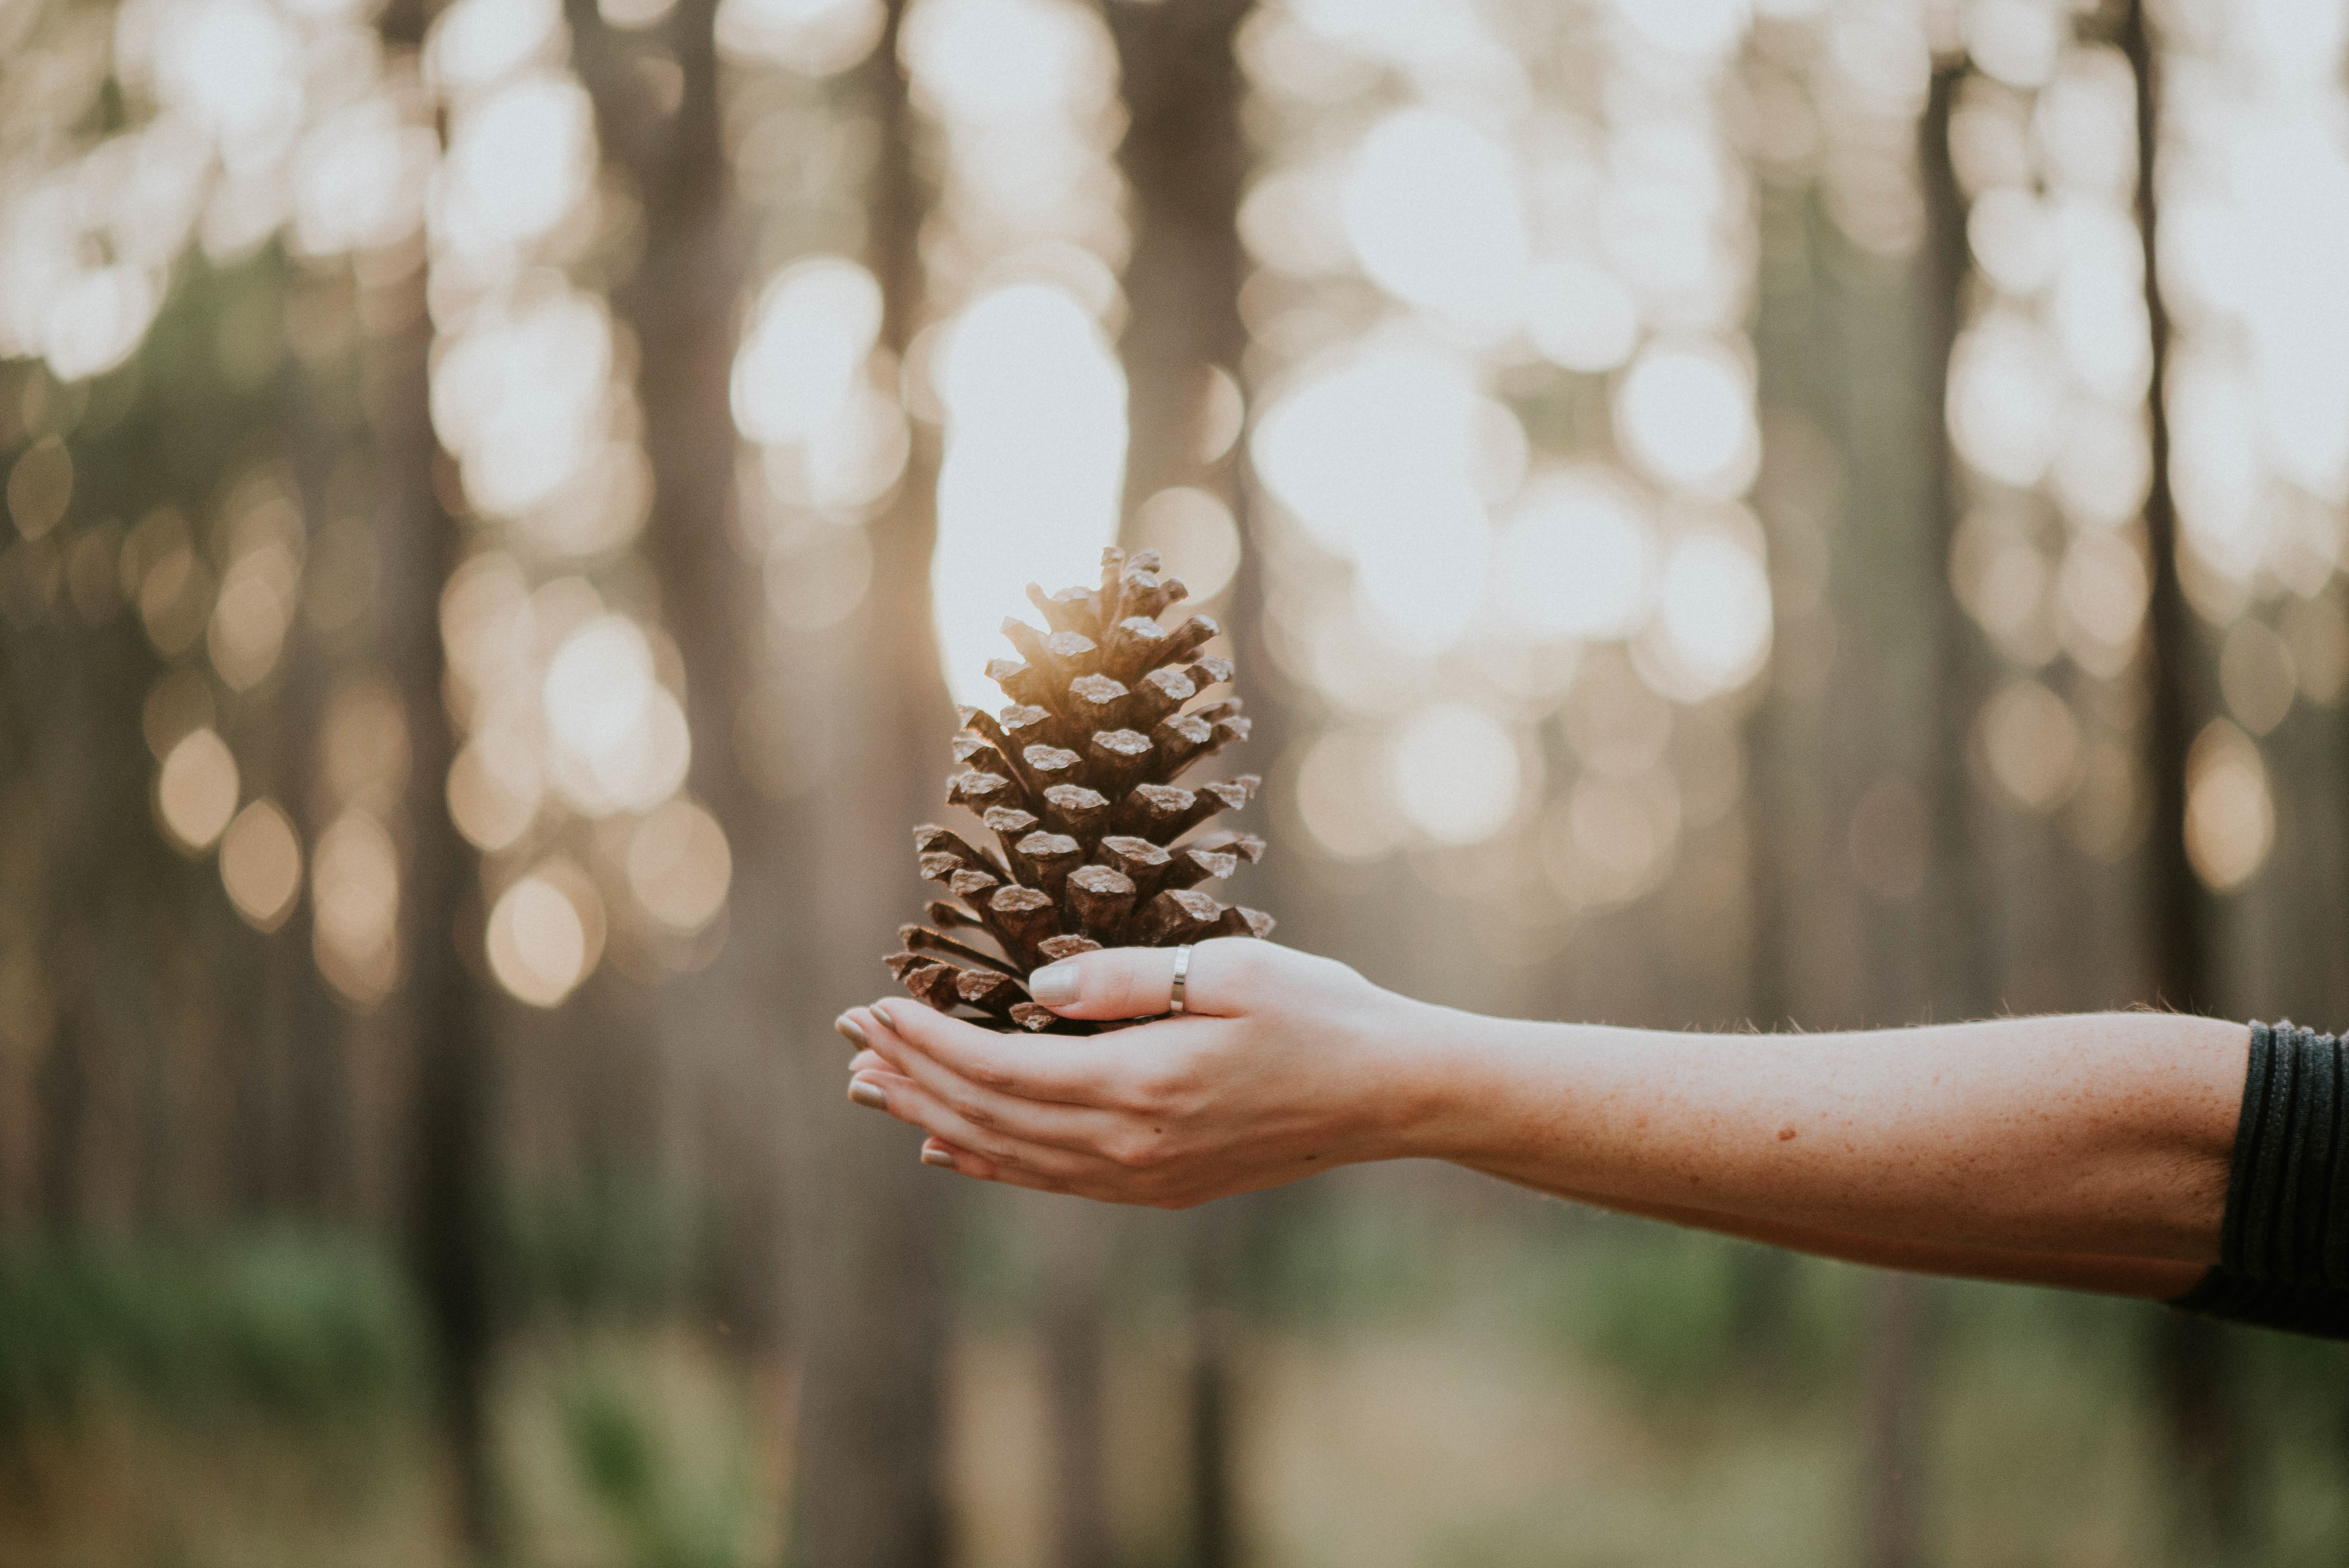
hand, tree, branch, photography, sunlight, morning, flower, spring, autumn, arm, hold, holding, pine cone, close up, ceremony, photograph